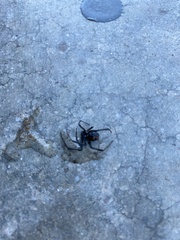
Species: Lactrodectus_hesperus